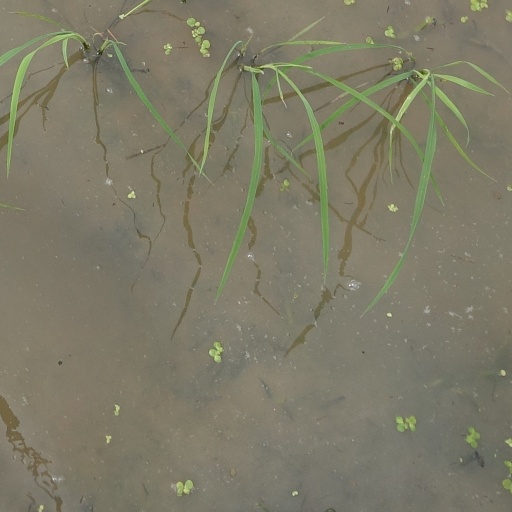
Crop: rice